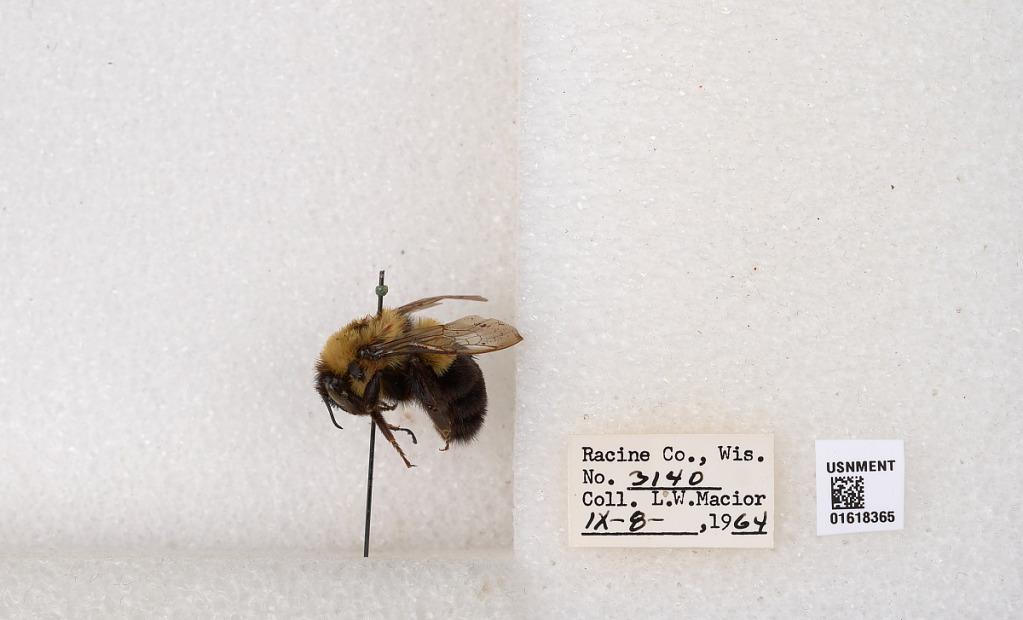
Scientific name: Bombus impatiens Cresson
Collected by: L. Macior
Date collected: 1964-9-8
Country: United States
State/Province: Wisconsin
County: Racine
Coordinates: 42.7299, -87.8123